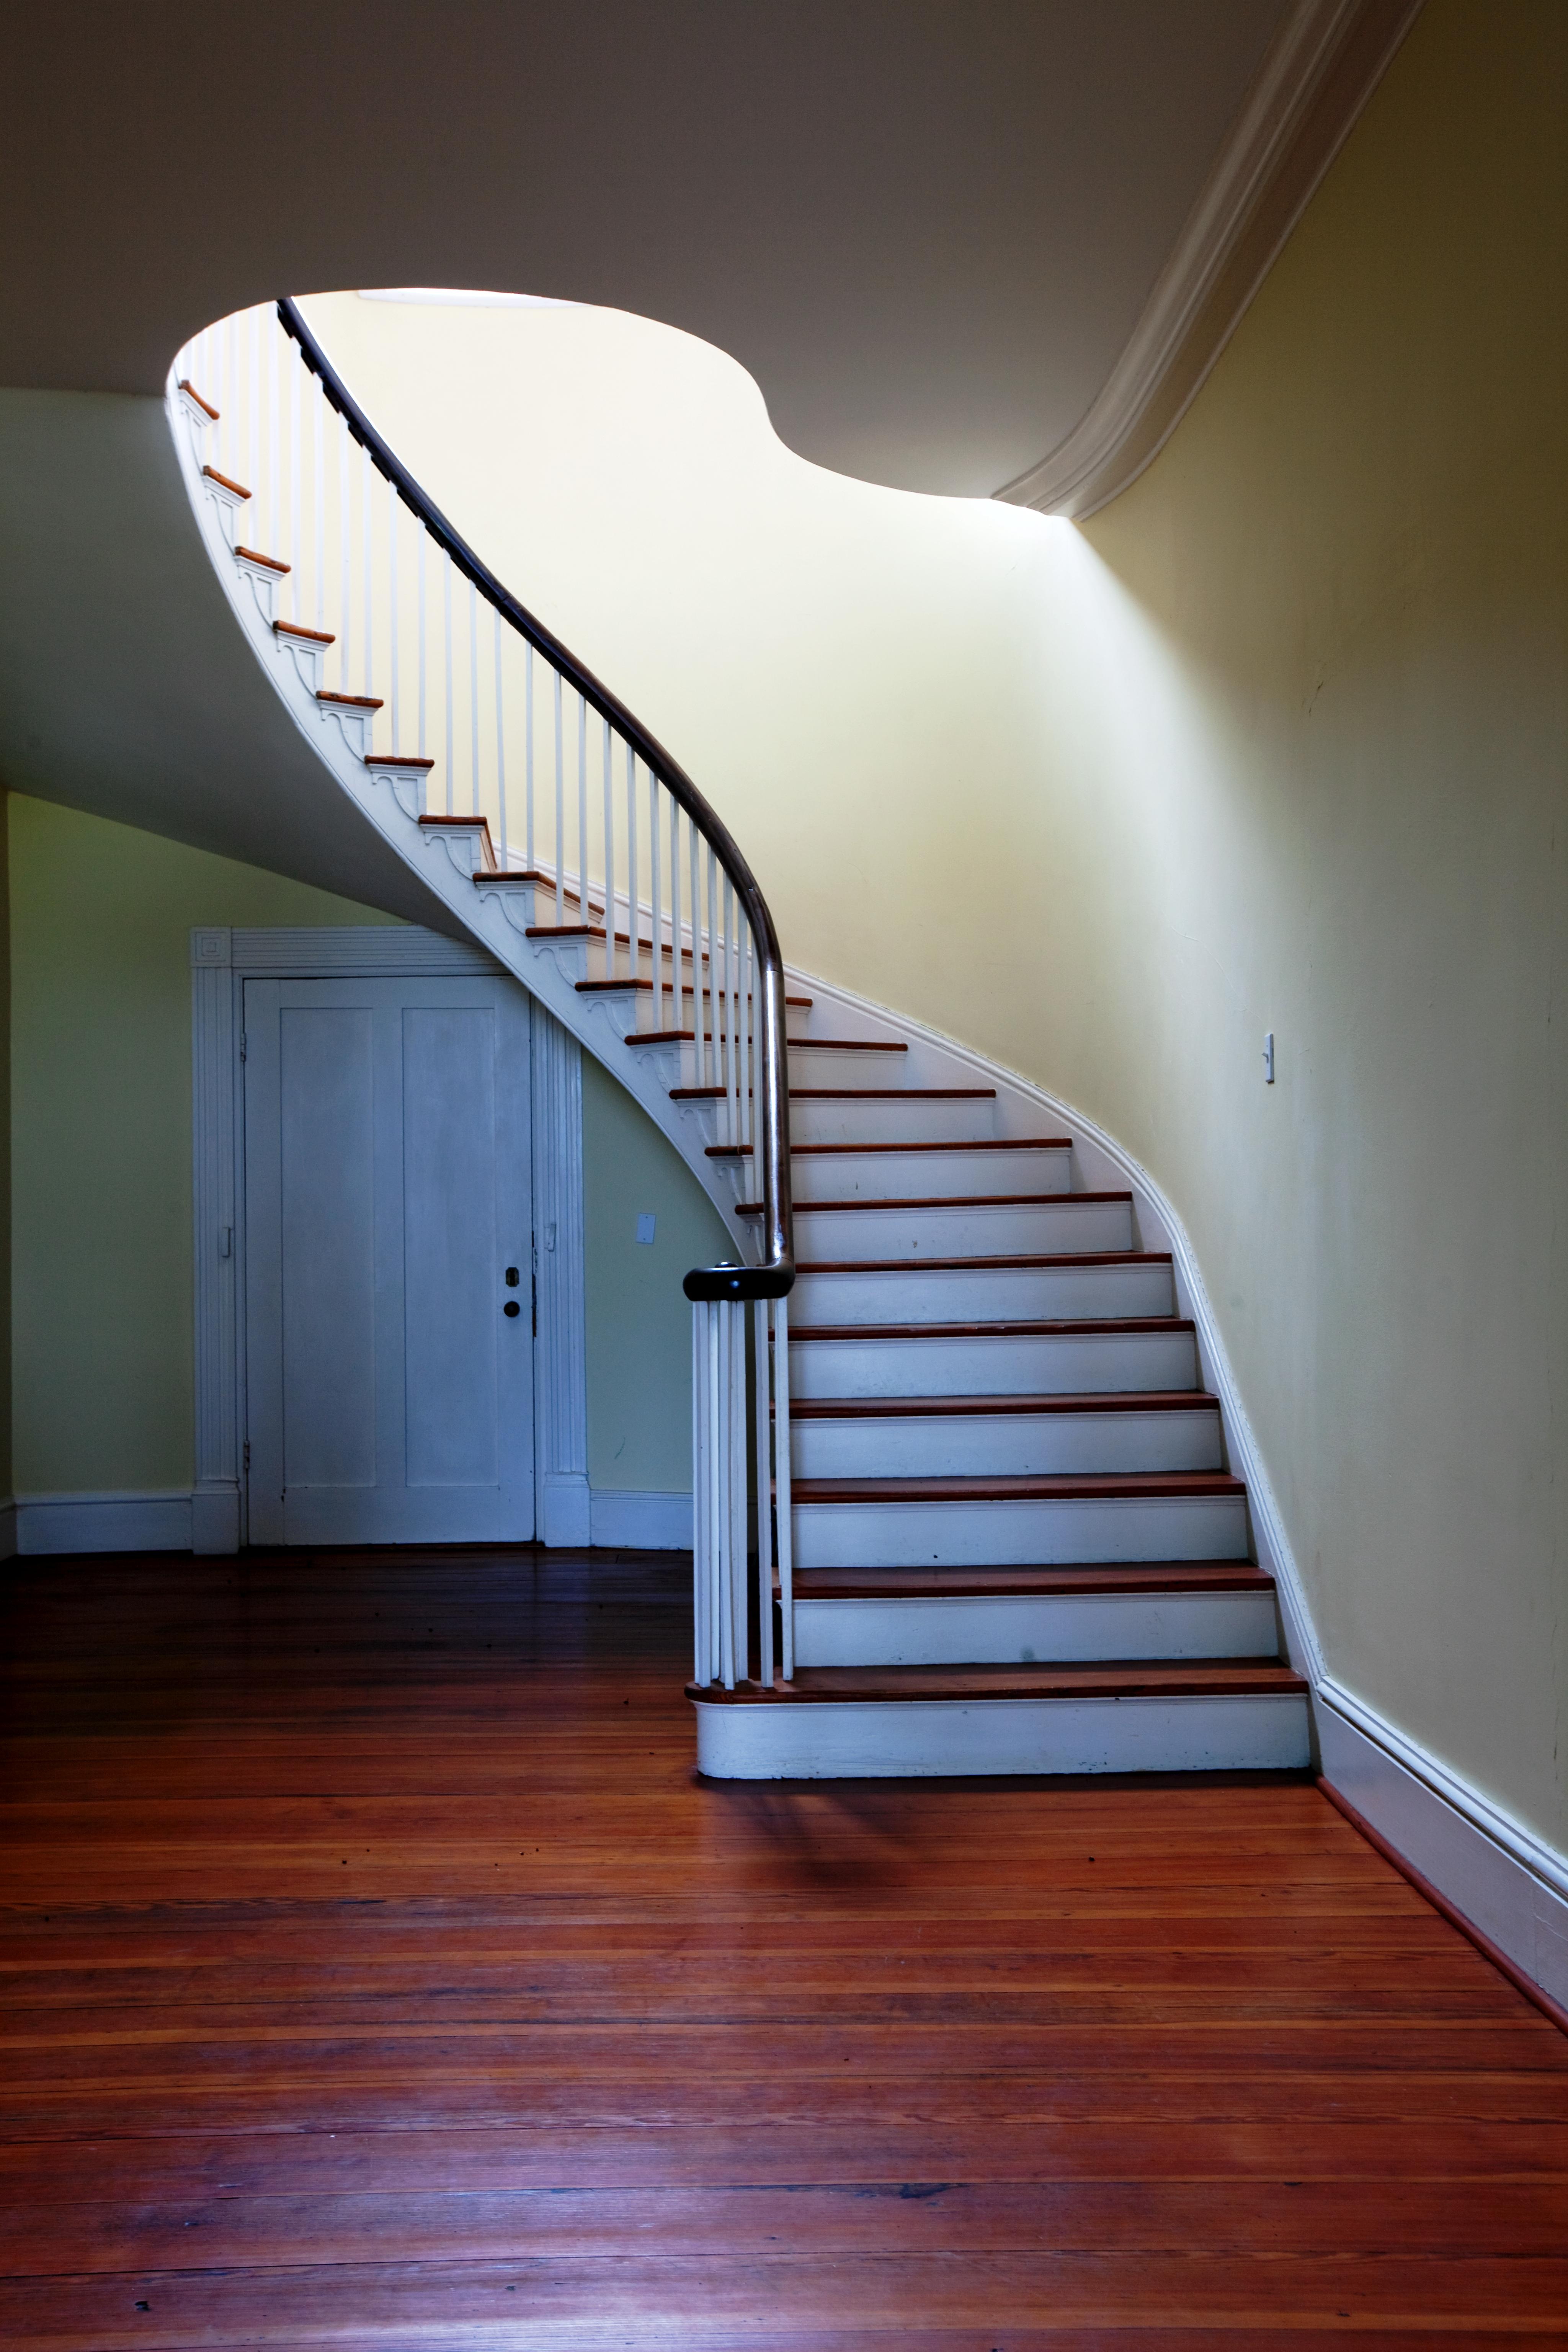
light, architecture, wood, villa, house, floor, staircase, ceiling, line, hall, usa, america, professional, lighting, interior design, united states, design, stairs, symmetry, plantation, tourist attraction, shape, emergence, north america, manor house, flooring, daylighting, carol m highsmith, southern states, alabama, cotton plantation, thornhill plantation, greene county, window covering